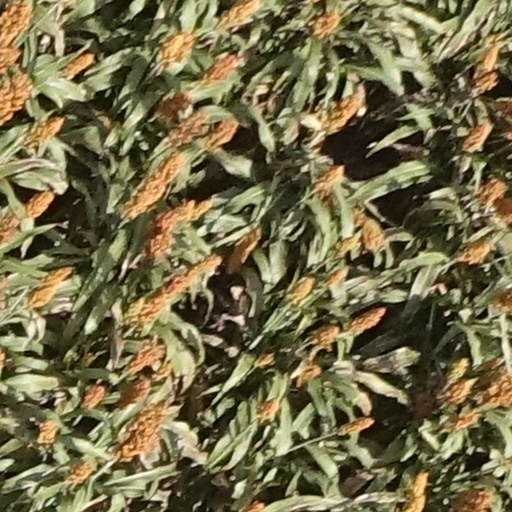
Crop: sorghum